Croteam

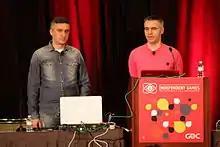
Chief creative officer Davor Hunski (left) and chief technology officer Alen Ladavac at the 2015 Game Developers Conference

Croteam was founded by Davor Hunski, Damir Perović, Roman Ribarić, and Dean Sekulić. Hunski and Ribarić were born and raised in the Utrina neighbourhood of Zagreb and initially met around age 6 at the "Mladost" primary school, which they attended for eight years. Perović and Sekulić came from the neighbouring and Sopot, respectively. All four were in Neli Mindoljević's class during their four-year tenure at the "Nikola Tesla" high school in Zagreb, graduating as part of the school's last generation in 1991. The brother of another classmate was the first Croat to release a commercial video game. After Hunski and Ribarić learned that the developer made a profit with his endeavour, they decided to develop games for a living. In late August 1992, while studying at separate universities, Hunski and Ribarić teamed up with Perović and Sekulić to found Croteam. Personal computers, such as the Amiga, were expensive at the time, wherefore the team acquired hardware from grey market, duty-free shops. The company initially operated out of Ribarić's apartment in Utrina and later rented an office in the building where Hunski resided with his mother. Both rent and hardware were financed by the parents of various employees. Other team members, such as Sekulić, worked from home and shared source code with the others by exchanging floppy disks. Several Croteam employees, including Hunski, were drafted for one-year military conscriptions. Croteam later rented office space from the .